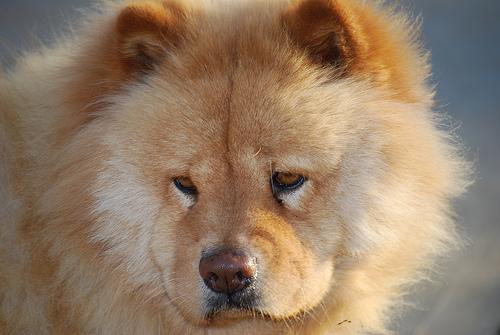
chow